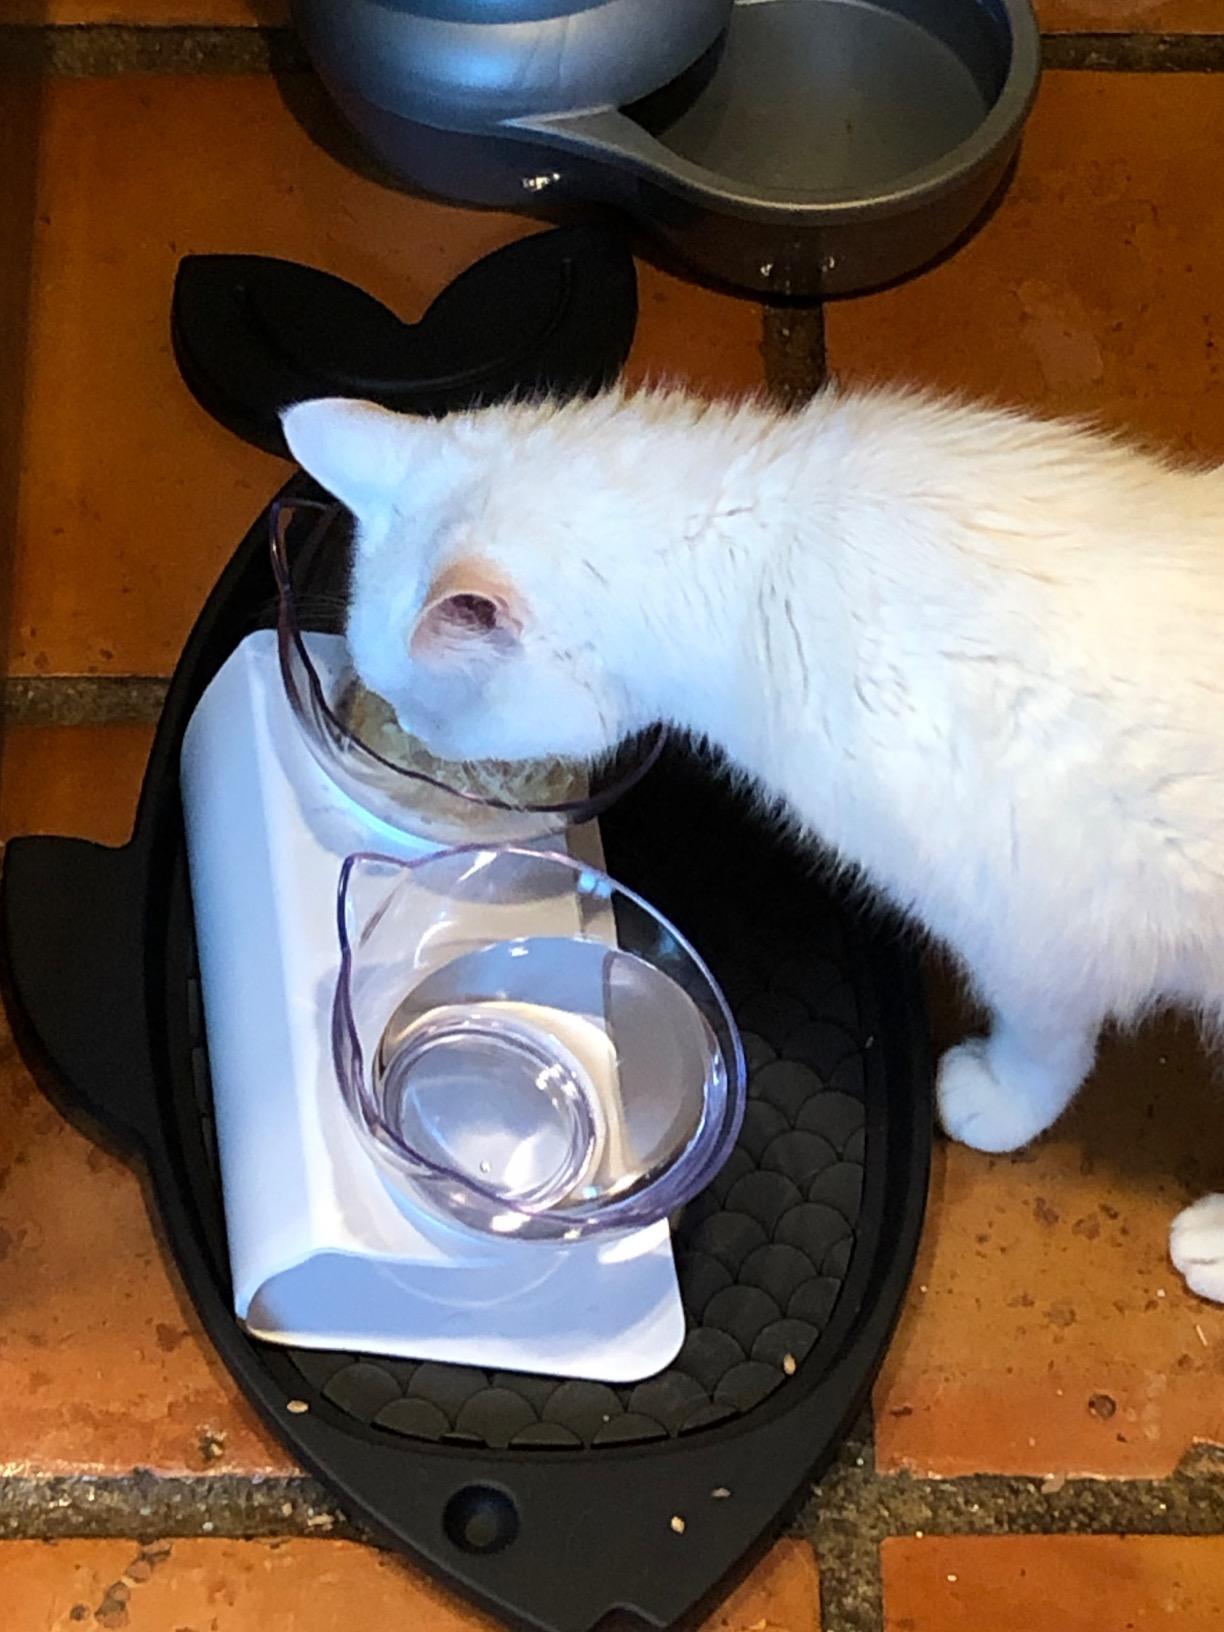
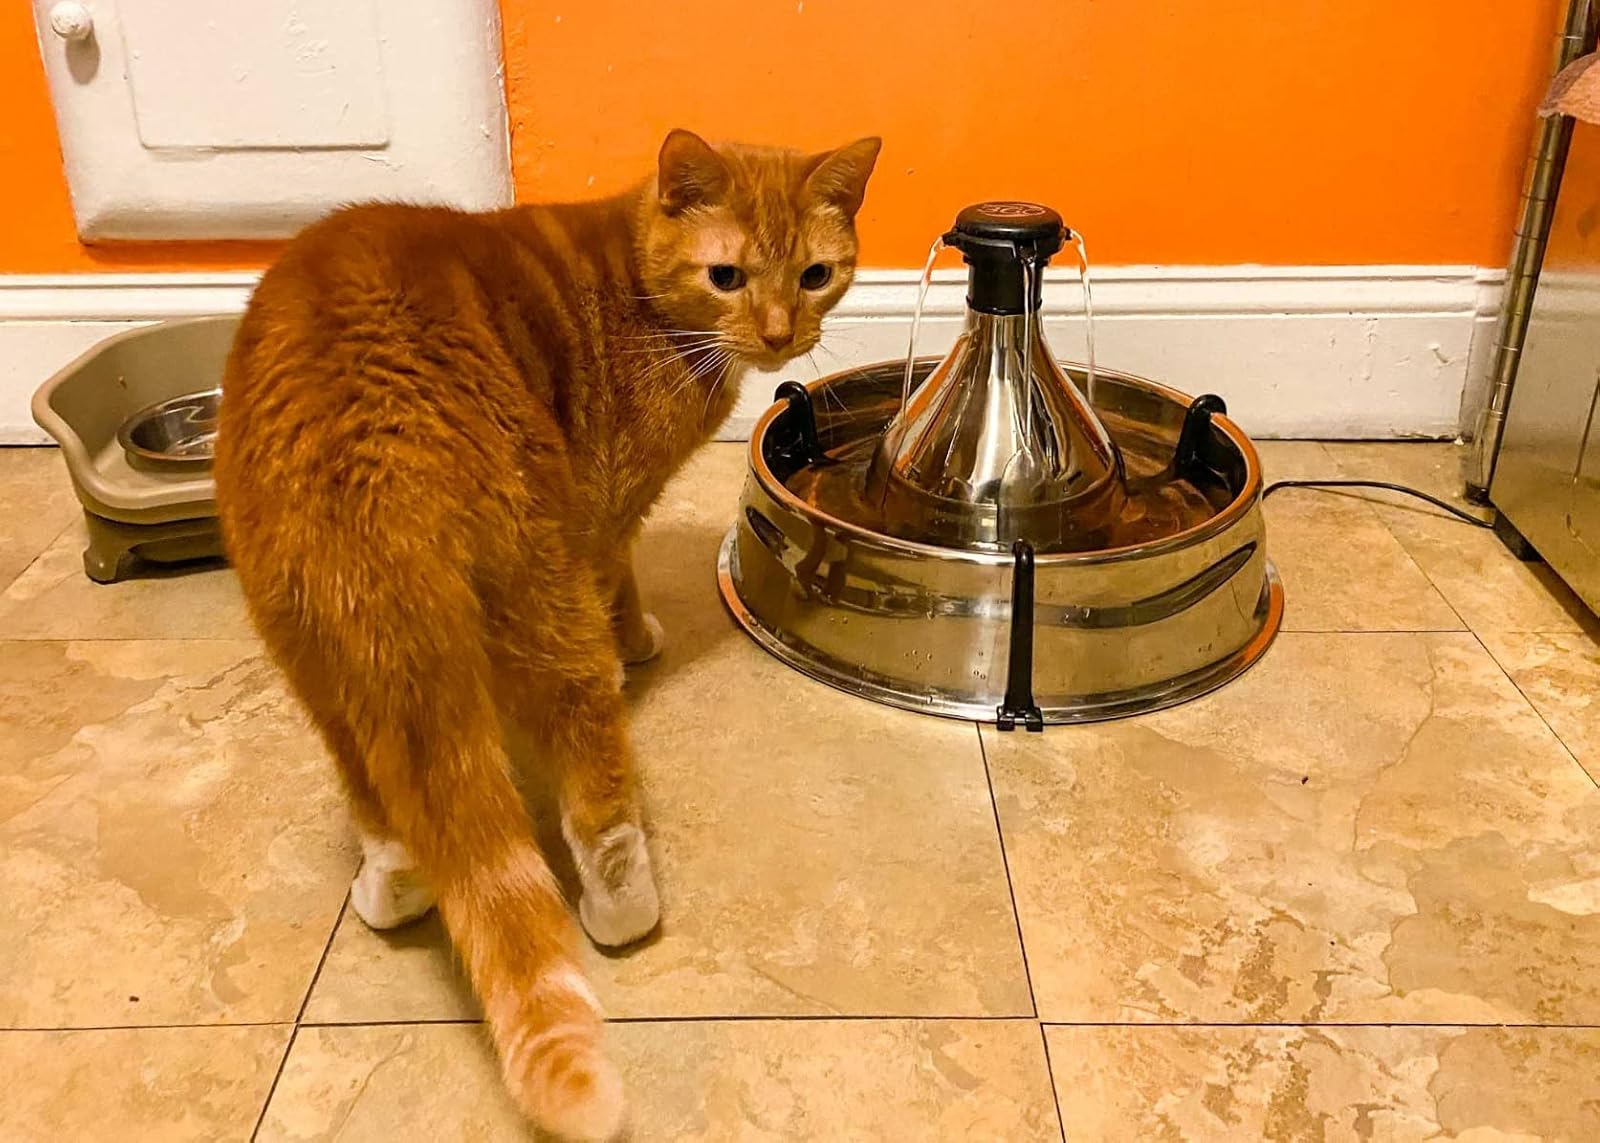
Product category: items_bowl
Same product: no